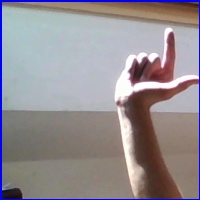
Letra: L